Anatoly Mishnev

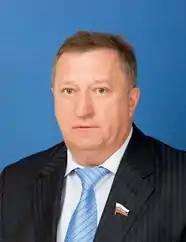

Anatoly Ivanovich Mishnev(born 24 September 1957) is a Russian politician, an oligarch. He was a member of the Federation Council from 2012 to 2015, and he served as a chairman of Smolensk Oblast Duma from 2006 to 2012. Mishnev was considered to be one of the richest residents of the Smolensk region. In 2017, Anatoly Mishnev was accused of corruption offences. In 2018, he pleaded guilty.